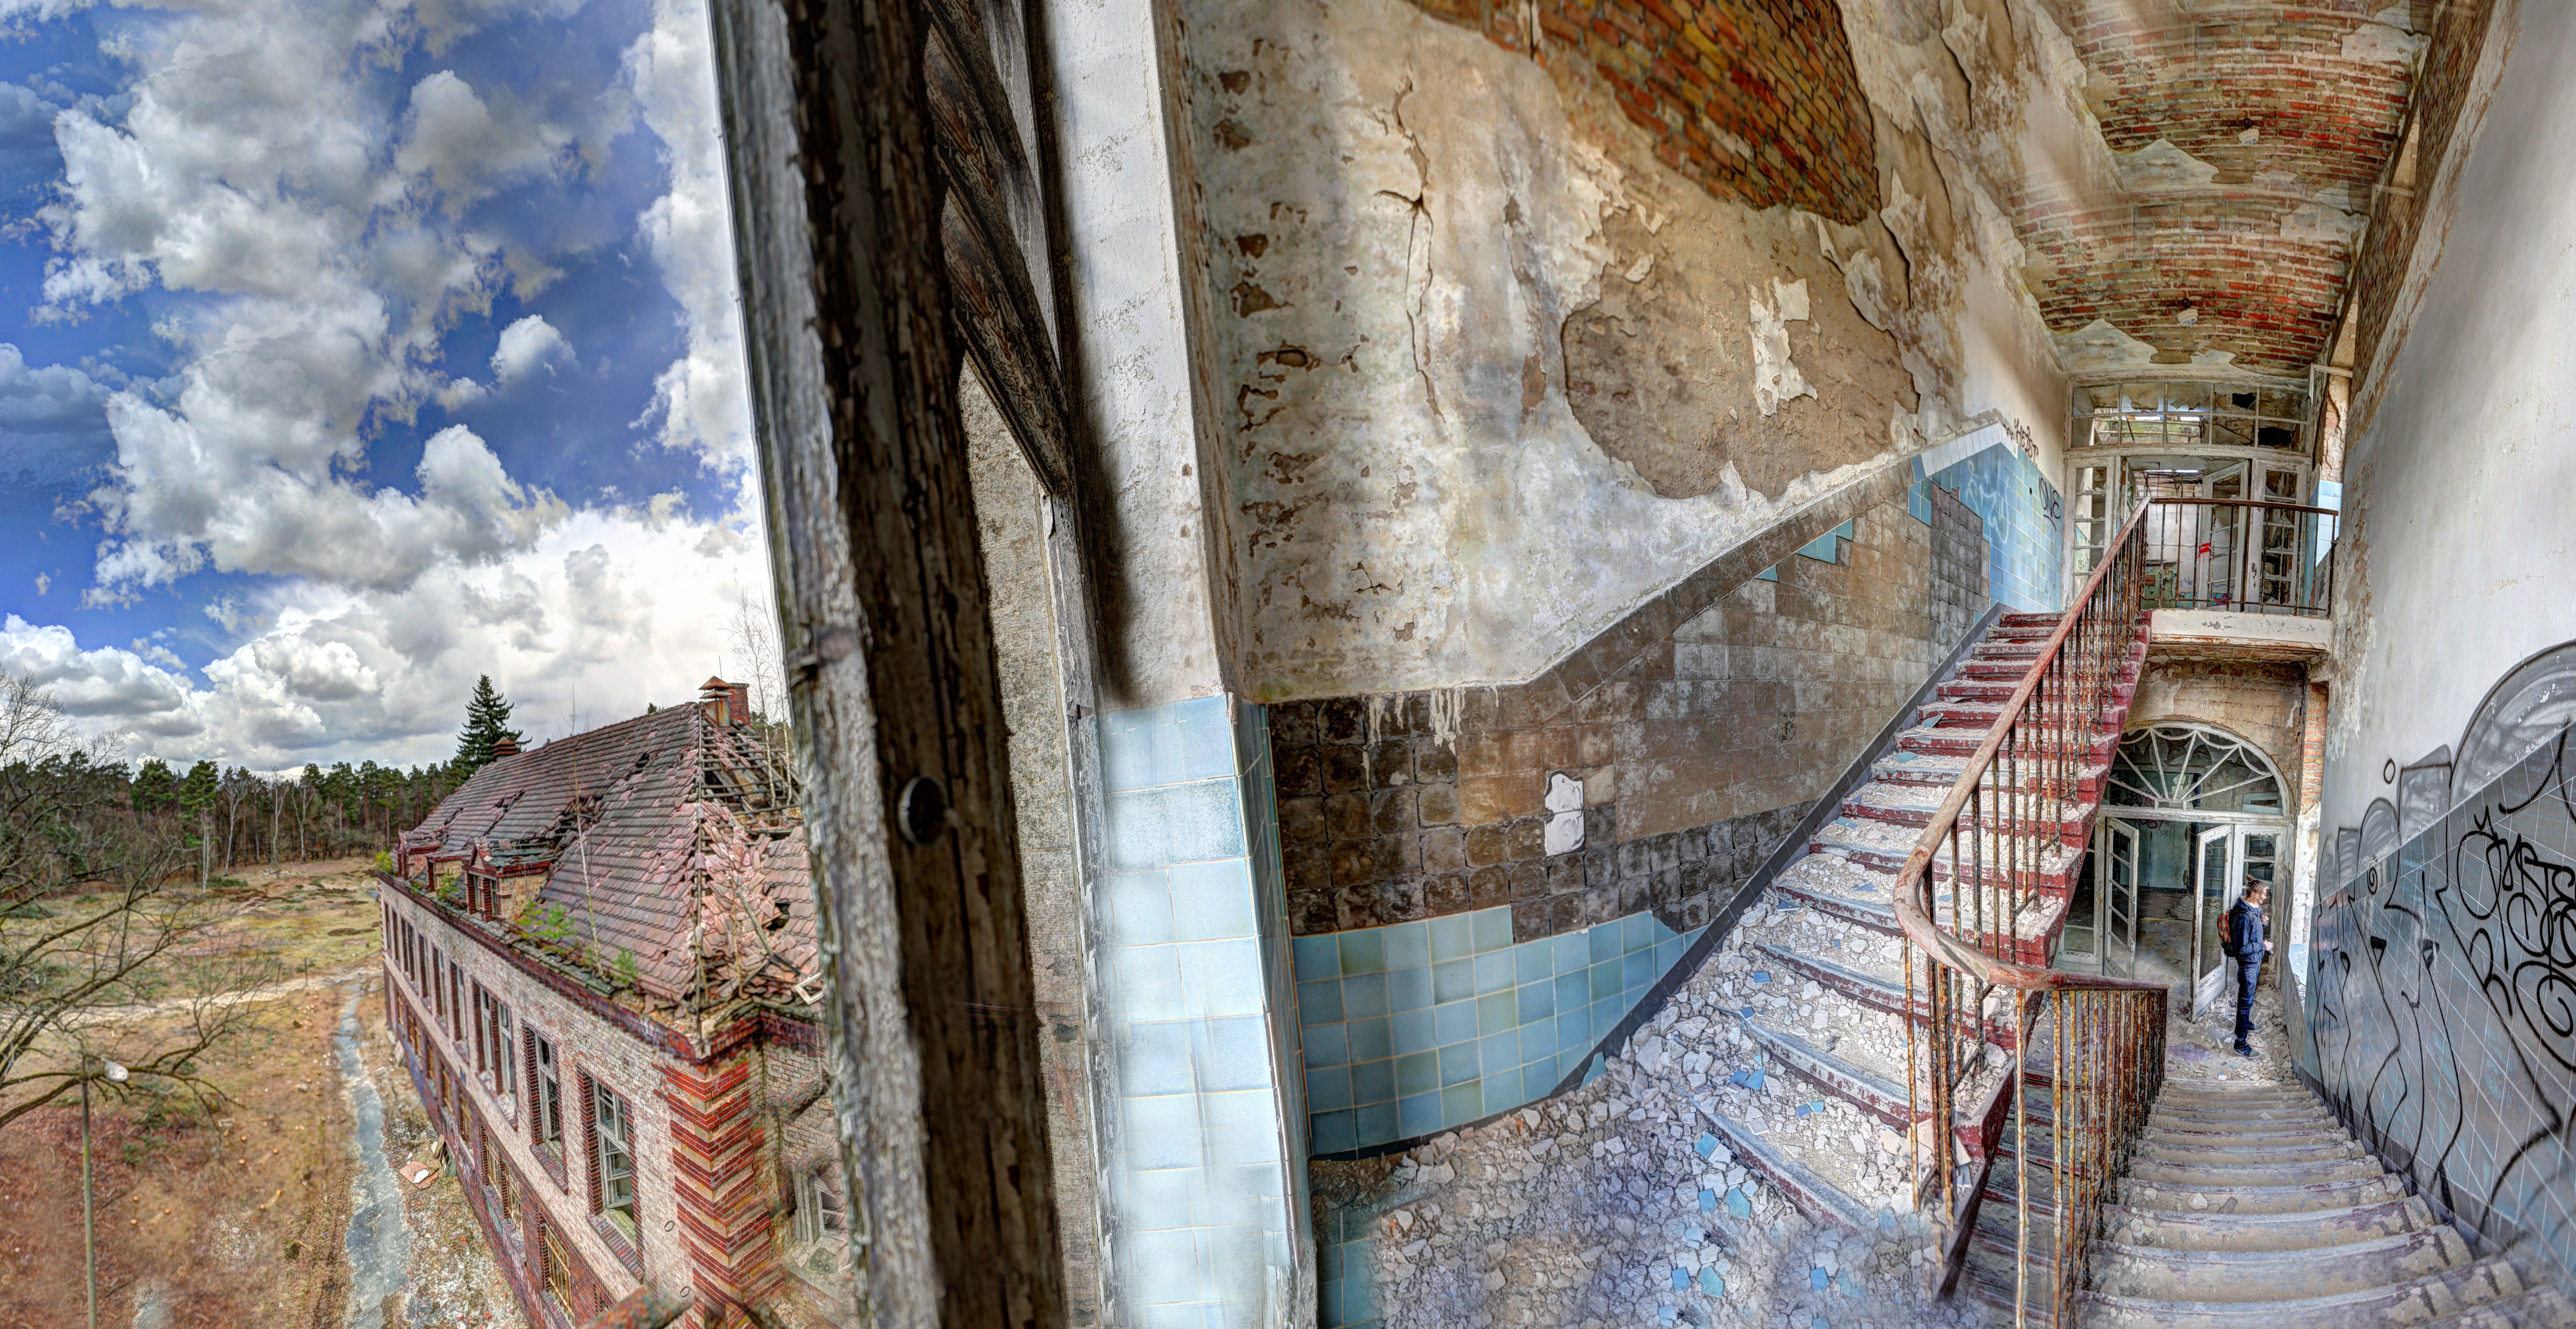
wall, tourism, hdr, cool image, temple, ruins, lostplace, beeliz, i, beelotz, ancient history